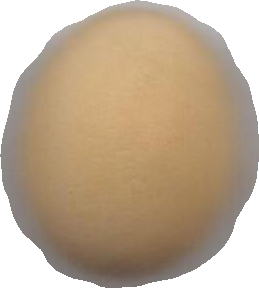
Variety: Dega